St Helen's Church, Grove

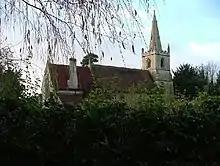

St. Helen's Church, Grove is a parish church in the Church of England in Grove, Nottinghamshire.